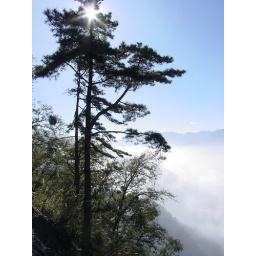
tree in the sea of clouds